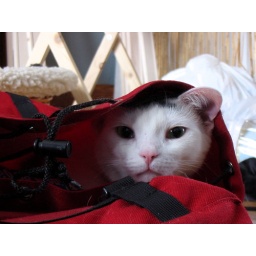
cat in the bag